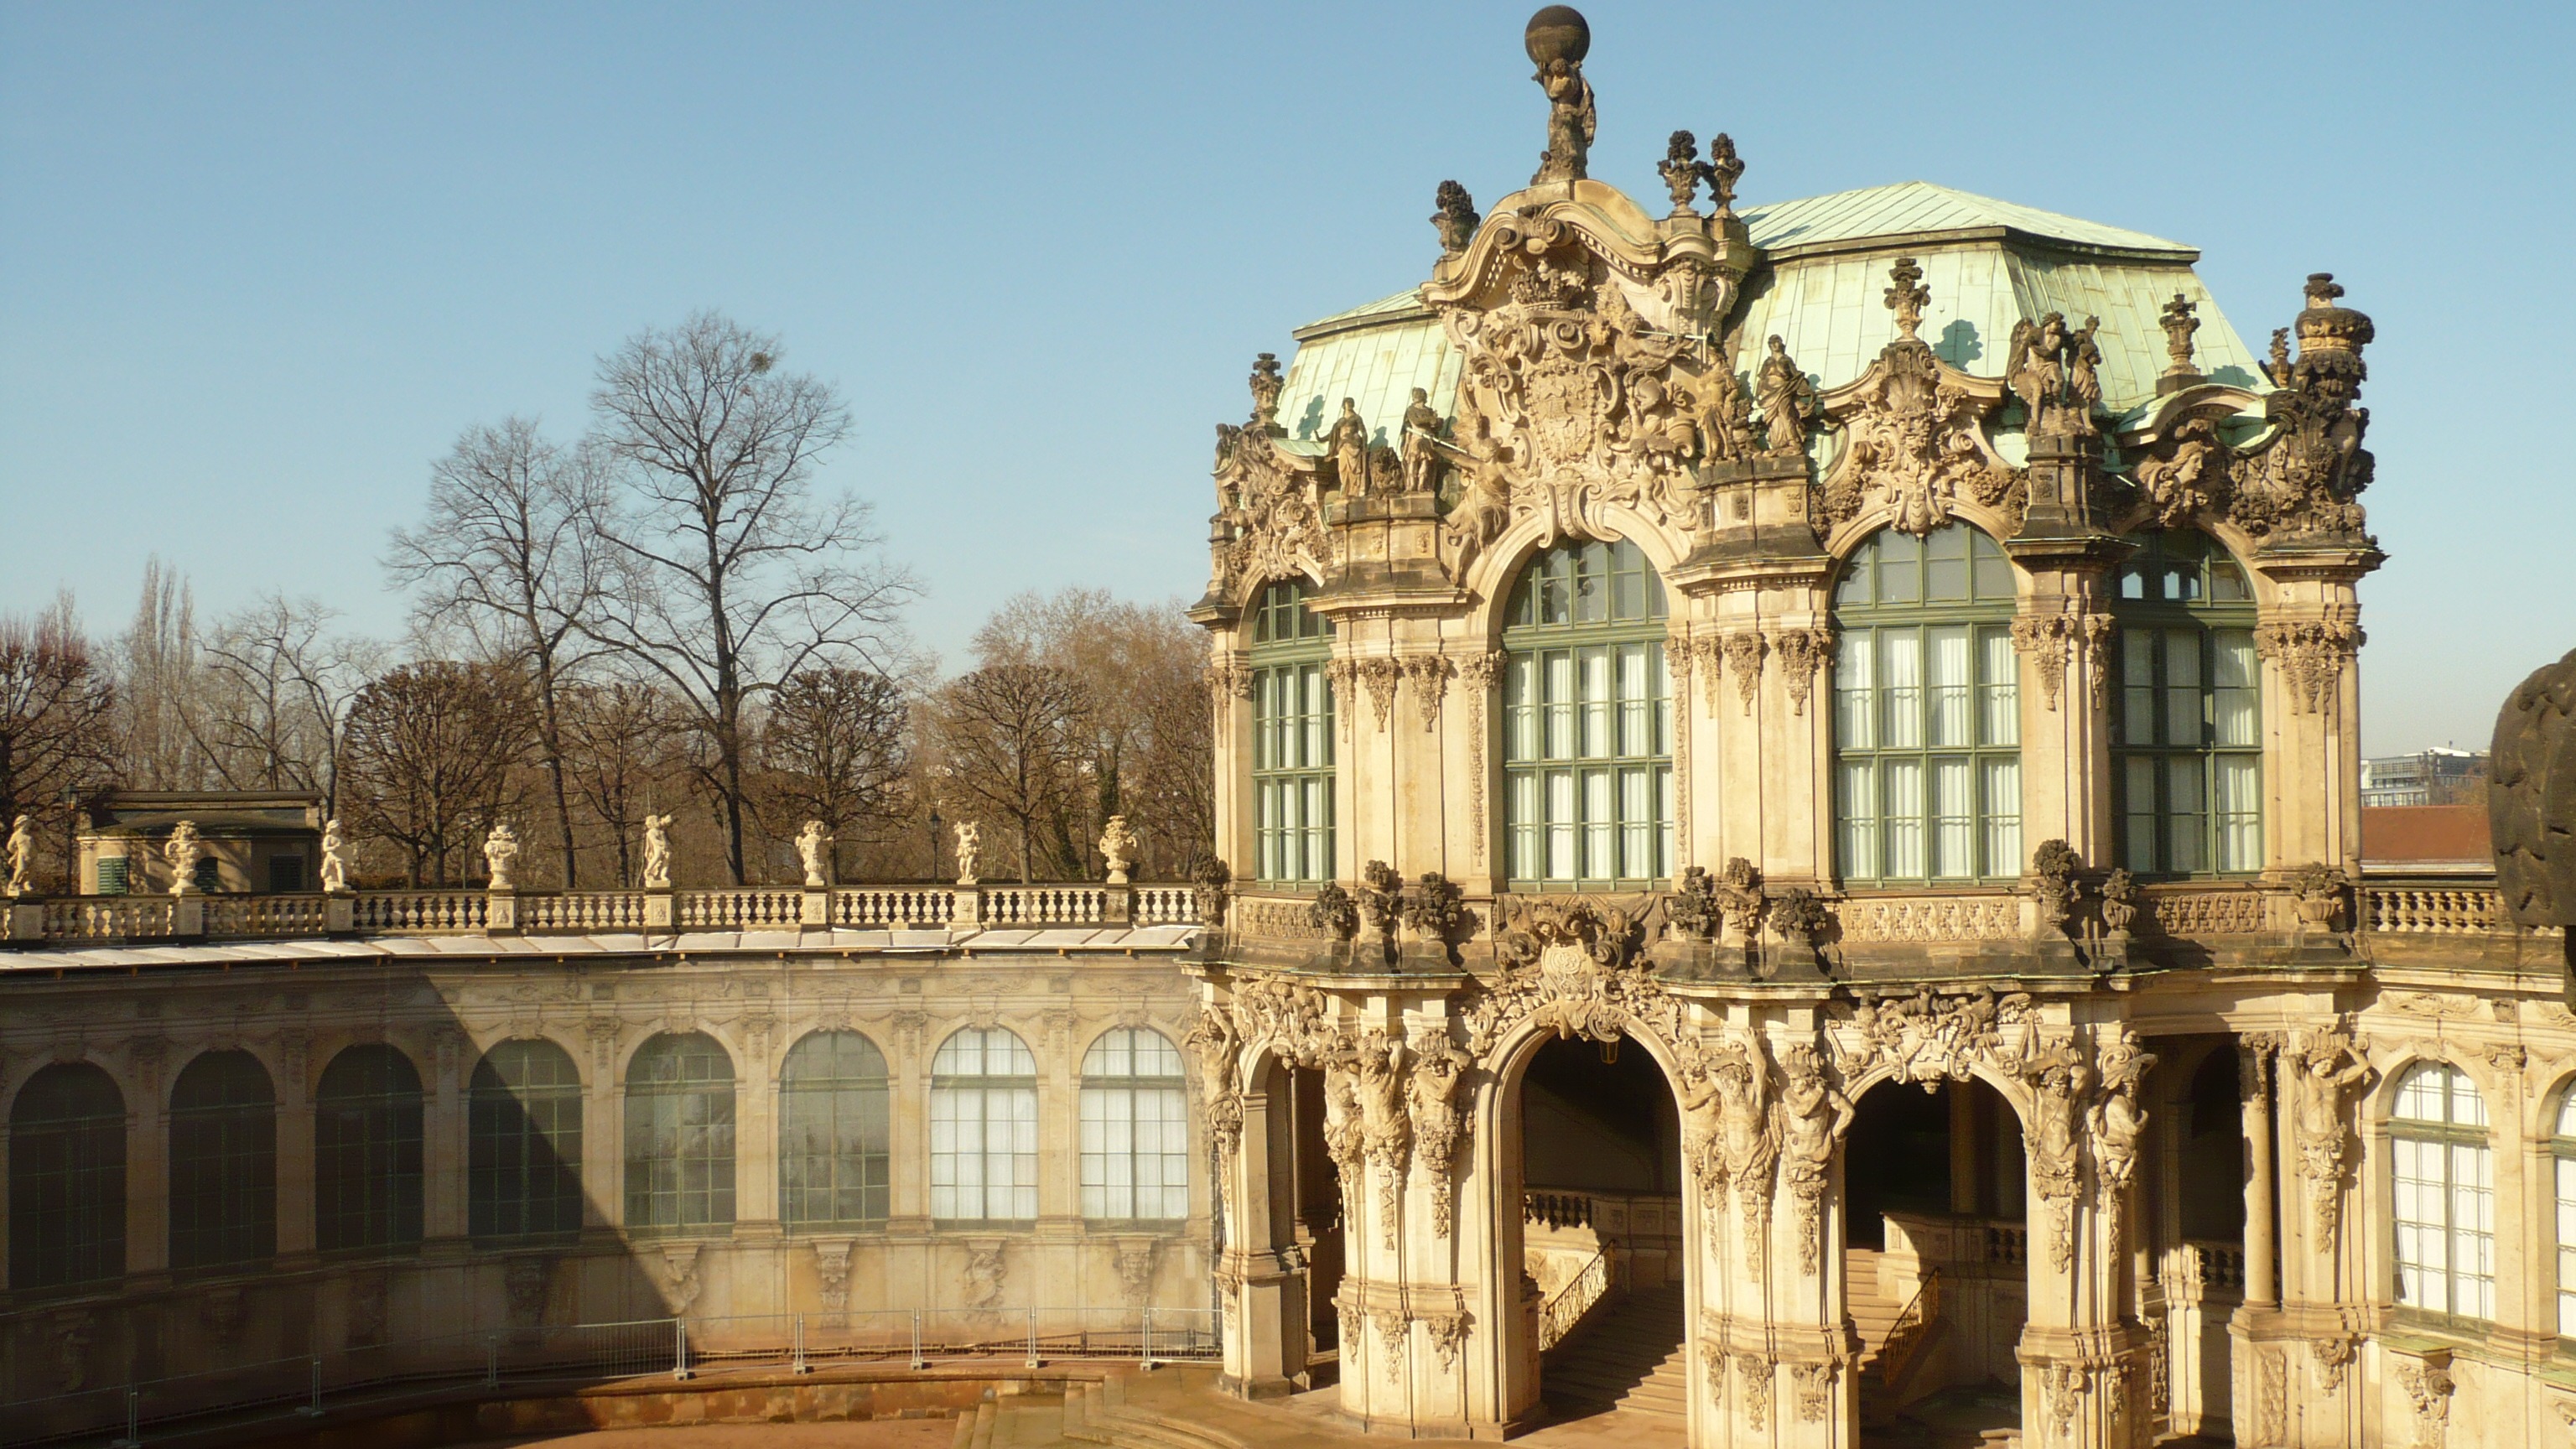
architecture, building, palace, city, plaza, landmark, facade, church, cathedral, place of worship, monastery, synagogue, kennel, abbey, basilica, historically, saxony, dresden, tours, historic site, ancient history, ancient roman architecture, byzantine architecture